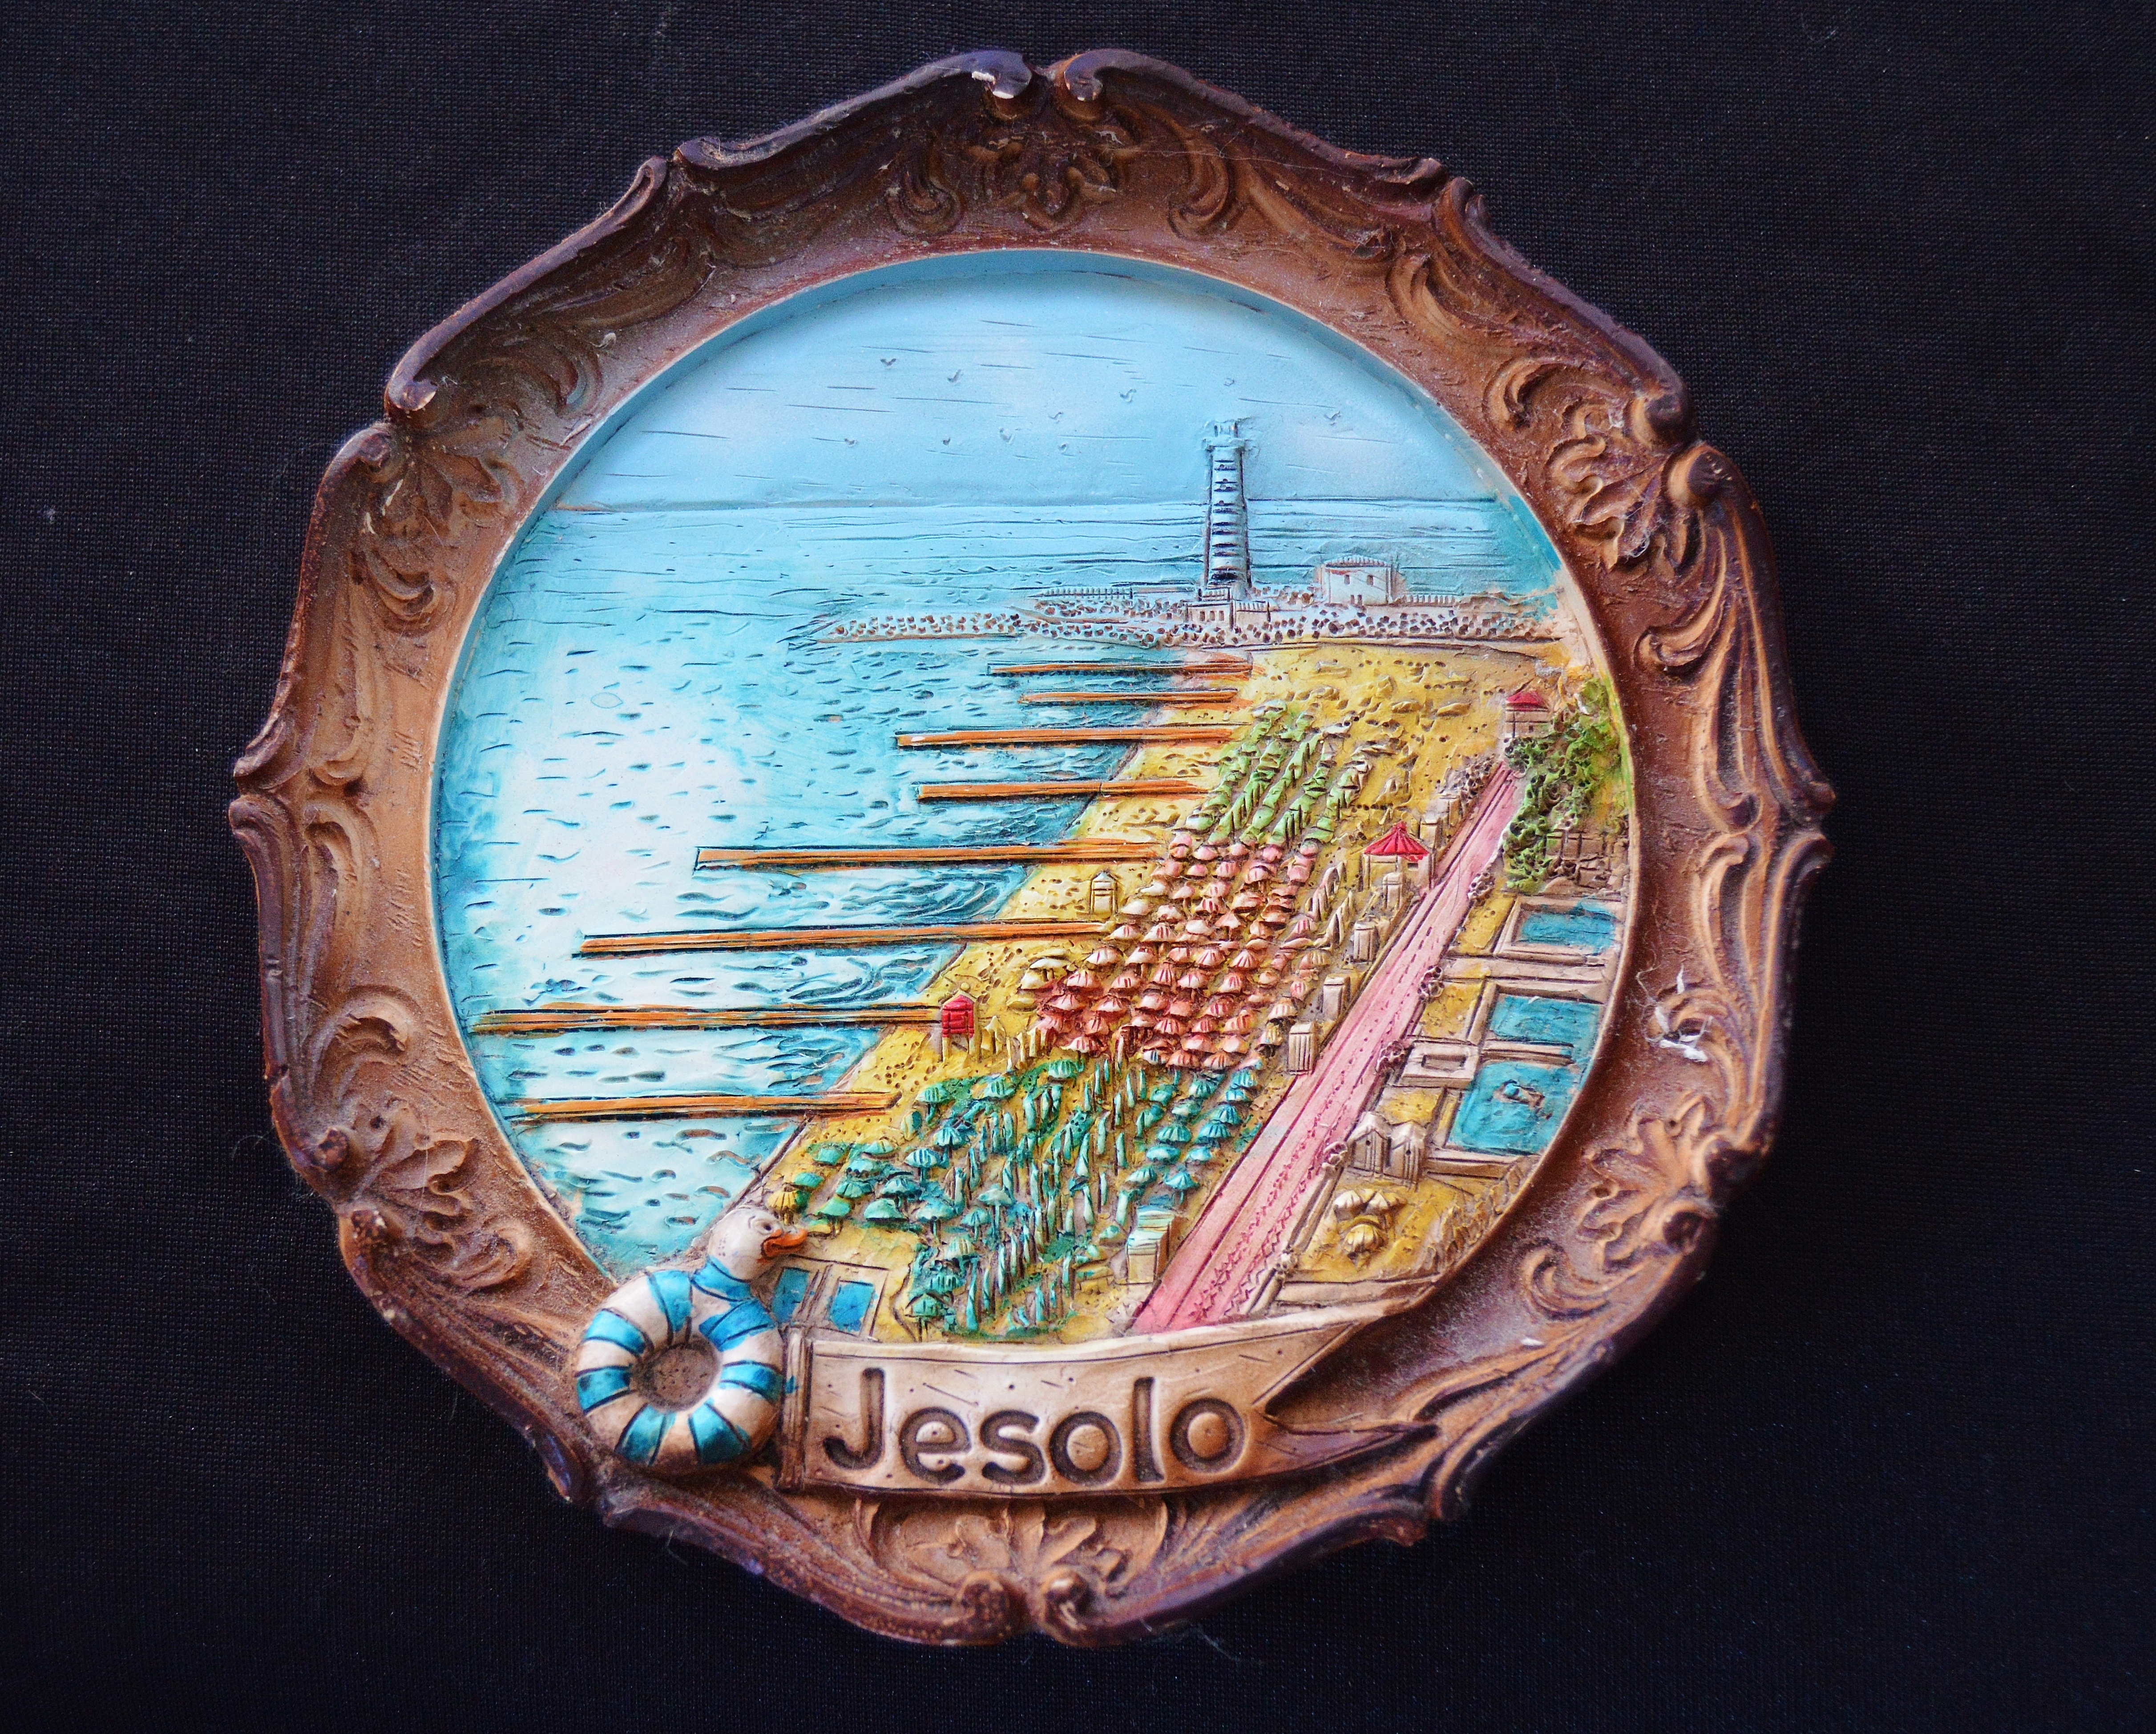
gift, italy, memory, tourism, art, porcelain, souvenir, relief, shape, jesolo, mitbringsel, dishware, wall plate, fashion accessory